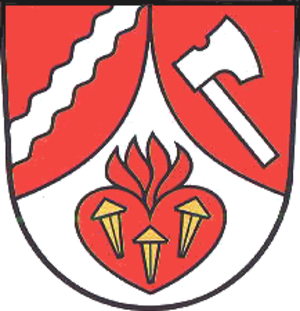
Wingerode est une commune allemande située dans l'arrondissement d'Eichsfeld en Thuringe.